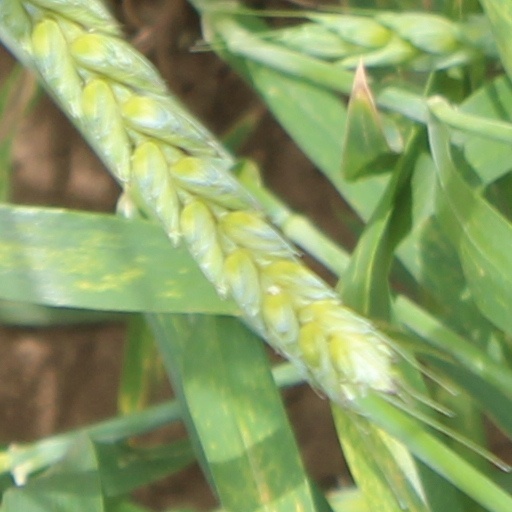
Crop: wheat